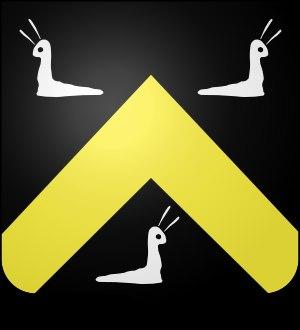
André Le Nôtre ou André Le Nostre, né le 12 mars 1613 à Paris où il meurt le 15 septembre 1700, fut jardinier du roi Louis XIV de 1645 à 1700 et eut notamment pour tâche de concevoir l'aménagement du parc et des jardins du château de Versailles, mais aussi de celui de Vaux-le-Vicomte et Chantilly. Très fameux courtisan, il réussit à s'attirer les faveurs de Louis XIV, par une bonhomie probablement travaillée, qui lui vaut le surnom, de son vivant, de « bonhomme Le Nôtre ». Il sut se placer à l'écart des intrigues de la Cour et obtenir les bonnes grâces d'un roi passionné de jardins. Il est l'auteur des plans d'un grand nombre de jardins à la française.